Lok Sin Tong Yu Kan Hing Secondary School

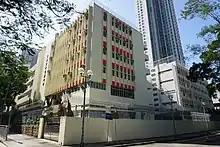
Lok Sin Tong Yu Kan Hing Secondary School.

Lok Sin Tong Yu Kan Hing Secondary School or Lok Sin Tong Yu Kan Hing School prior to 2004, is a secondary school of Chinese as a media of instruction (CMI) in Wang Tau Hom, New Kowloon, Hong Kong.